Bob Burman

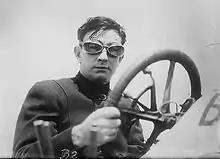
Burman in 1911

Robert R. Burman (April 23, 1884 – April 8, 1916) was an American racing driver. He was an open-wheel pioneer, setting numerous speed records in the early 1900s. He participated in many historic races and was one of the drivers to compete in the first edition of the Indianapolis 500 in 1911.